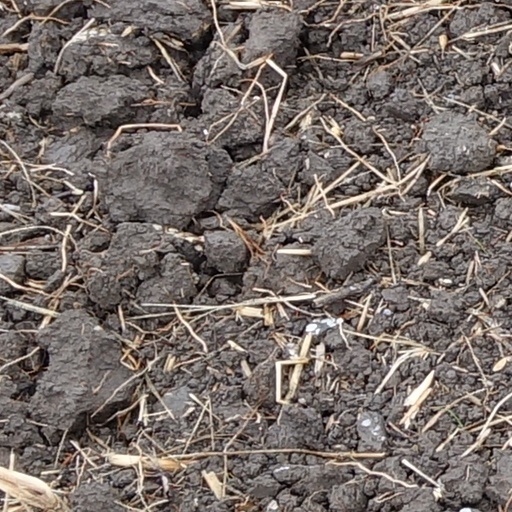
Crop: wheat